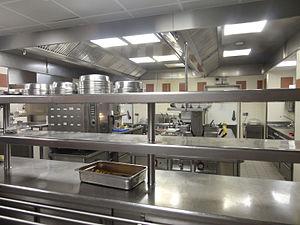
Cuisines de la Brasserie Georges à Lyon (France).
La Brasserie Georges est un restaurant situé dans le 2ᵉ arrondissement de Lyon.